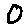
Label: 0